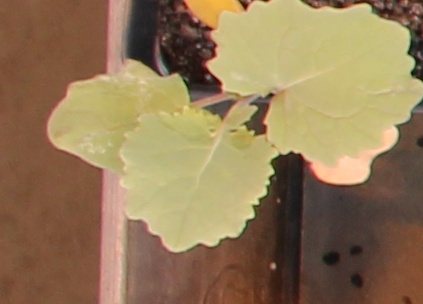
Label: Canola